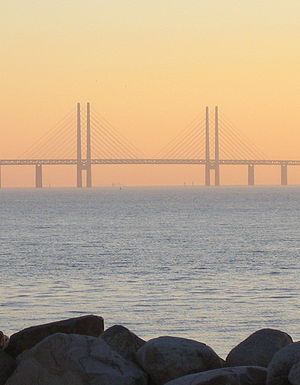
Øresundsforbindelsen / Bro- og tunnelkonstruktionen
Højbroen ved solnedgang
Øresundsforbindelsen er en fast kombineret bro- og tunnelforbindelse indviet 1. juli 2000 mellem Danmark og Sverige. Forbindelsen består af Øresundstunnelen mellem Amager og den kunstige ø Peberholm samt Øresundsbroen, en kombineret bjælkebro og skråstagsbro mellem Peberholm og Lernacken syd for Malmø. Forbindelsen består af en motorvej og et dobbelt jernbanespor. Forbindelsens længde er 15,9 km.